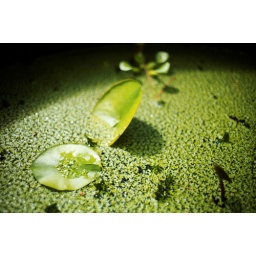
water under the green